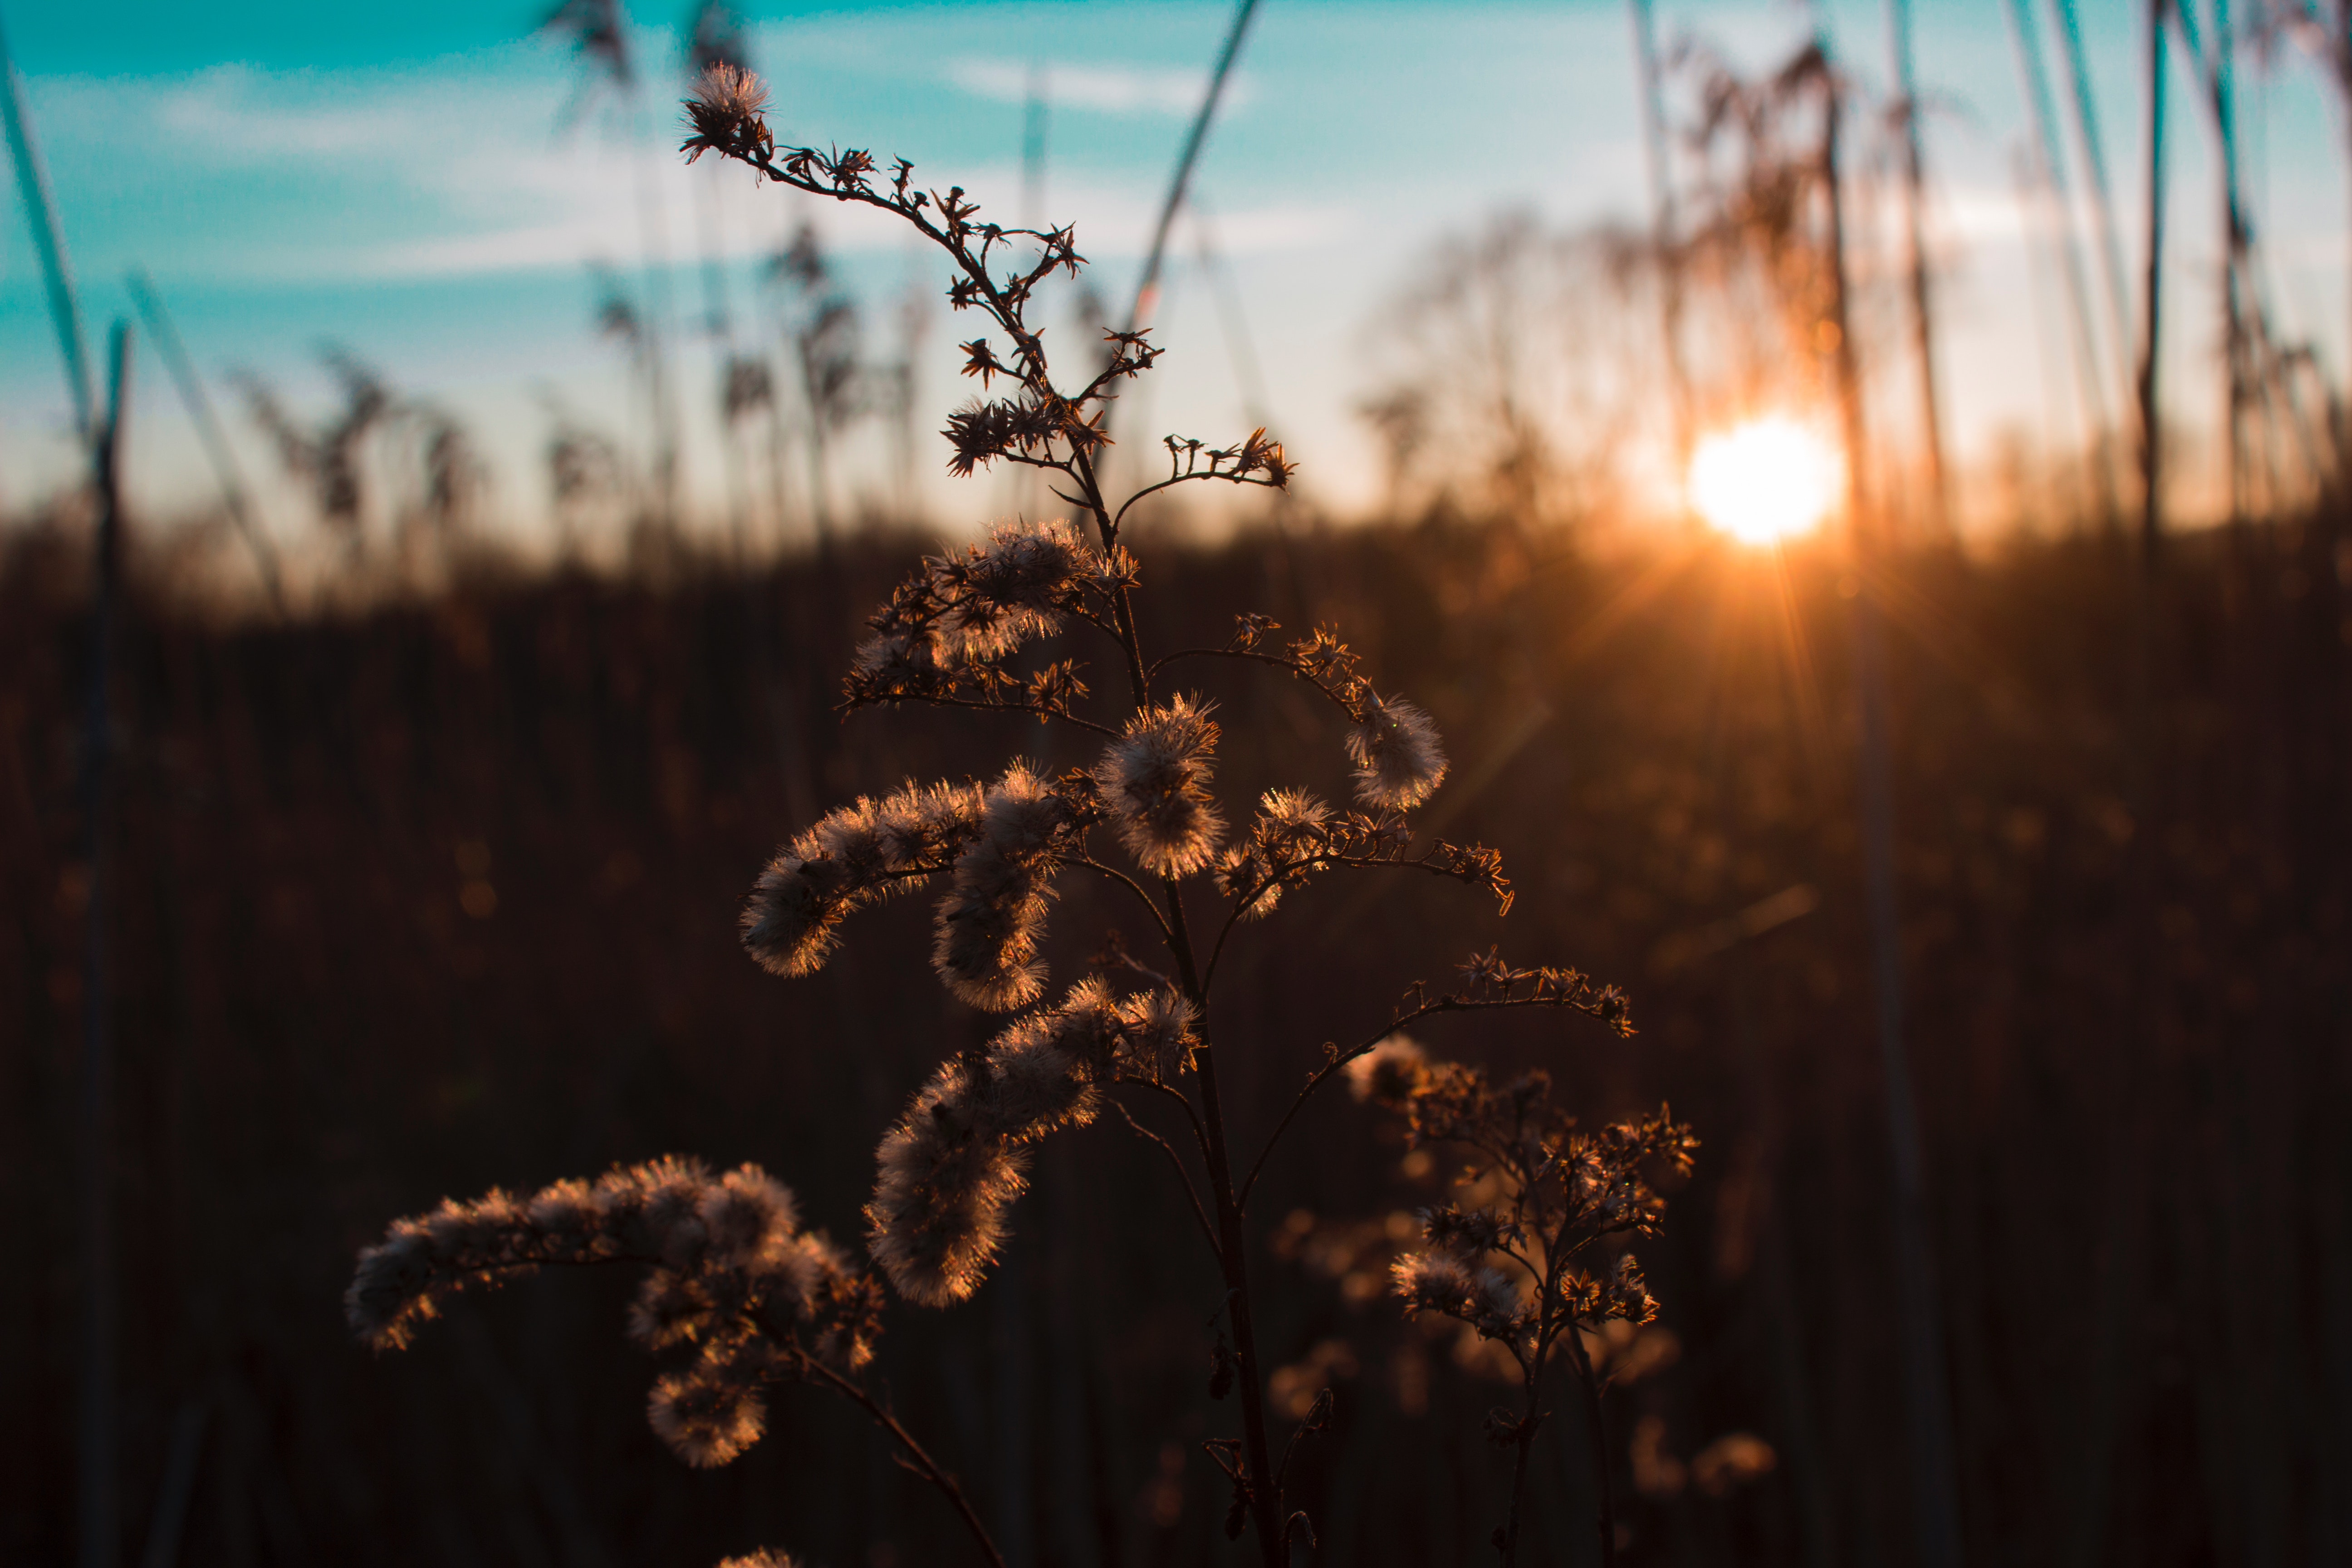
sky, nature, vegetation, branch, morning, light, grass, sunlight, tree, winter, twig, plant, spring, leaf, evening, sunset, grass family, backlighting, sun, sunrise, cloud, plant stem, flower, photography, wildflower, dusk, afterglow, lens flare, forest